Asheville, North Carolina

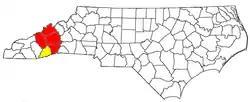
Location of the Asheville-Brevard CSA and its components:

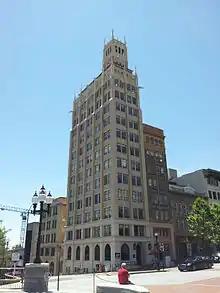
The Jackson Building, the first skyscraper in Asheville

In 1900, Asheville was the third-largest city in the state, behind Wilmington and Charlotte. Asheville prospered in the decades of the 1910s and 1920s. During these years, Rutherford P. Hayes, son of President Rutherford B. Hayes, bought land, and worked with the prominent African-American businessman Edward W. Pearson Sr. to develop his land for residential housing known as the African-American Burton Street Community. Hayes also worked to establish a sanitary district in West Asheville, which became an incorporated town in 1913, and merged with Asheville in 1917.